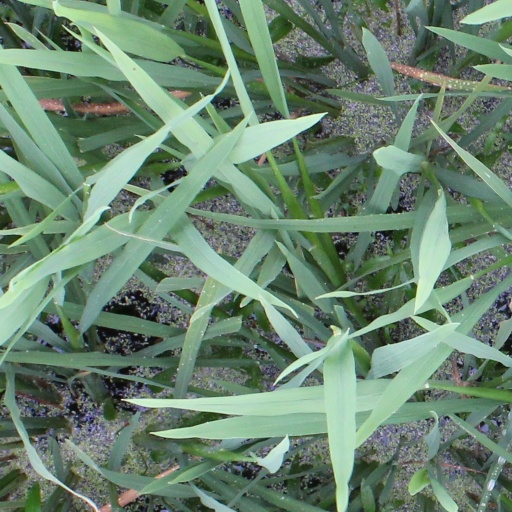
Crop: rice